List of birds of Montserrat

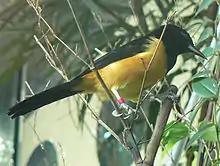
Montserrat oriole, the national bird of the island

This is a list of the bird species recorded in Montserrat. The avifauna of Montserrat included a total of 126 species according to "Bird Checklists of the World" as of May 2023. Of them, 68 are rare or accidental. There is one endemic species, the endangered Montserrat oriole, as well as an endemic subspecies of the forest thrush. Three species have been introduced by humans. Three Important Bird Areas have been identified on Montserrat by BirdLife International, the Northern Forested Ghauts, Centre Hills and South Soufriere Hills.